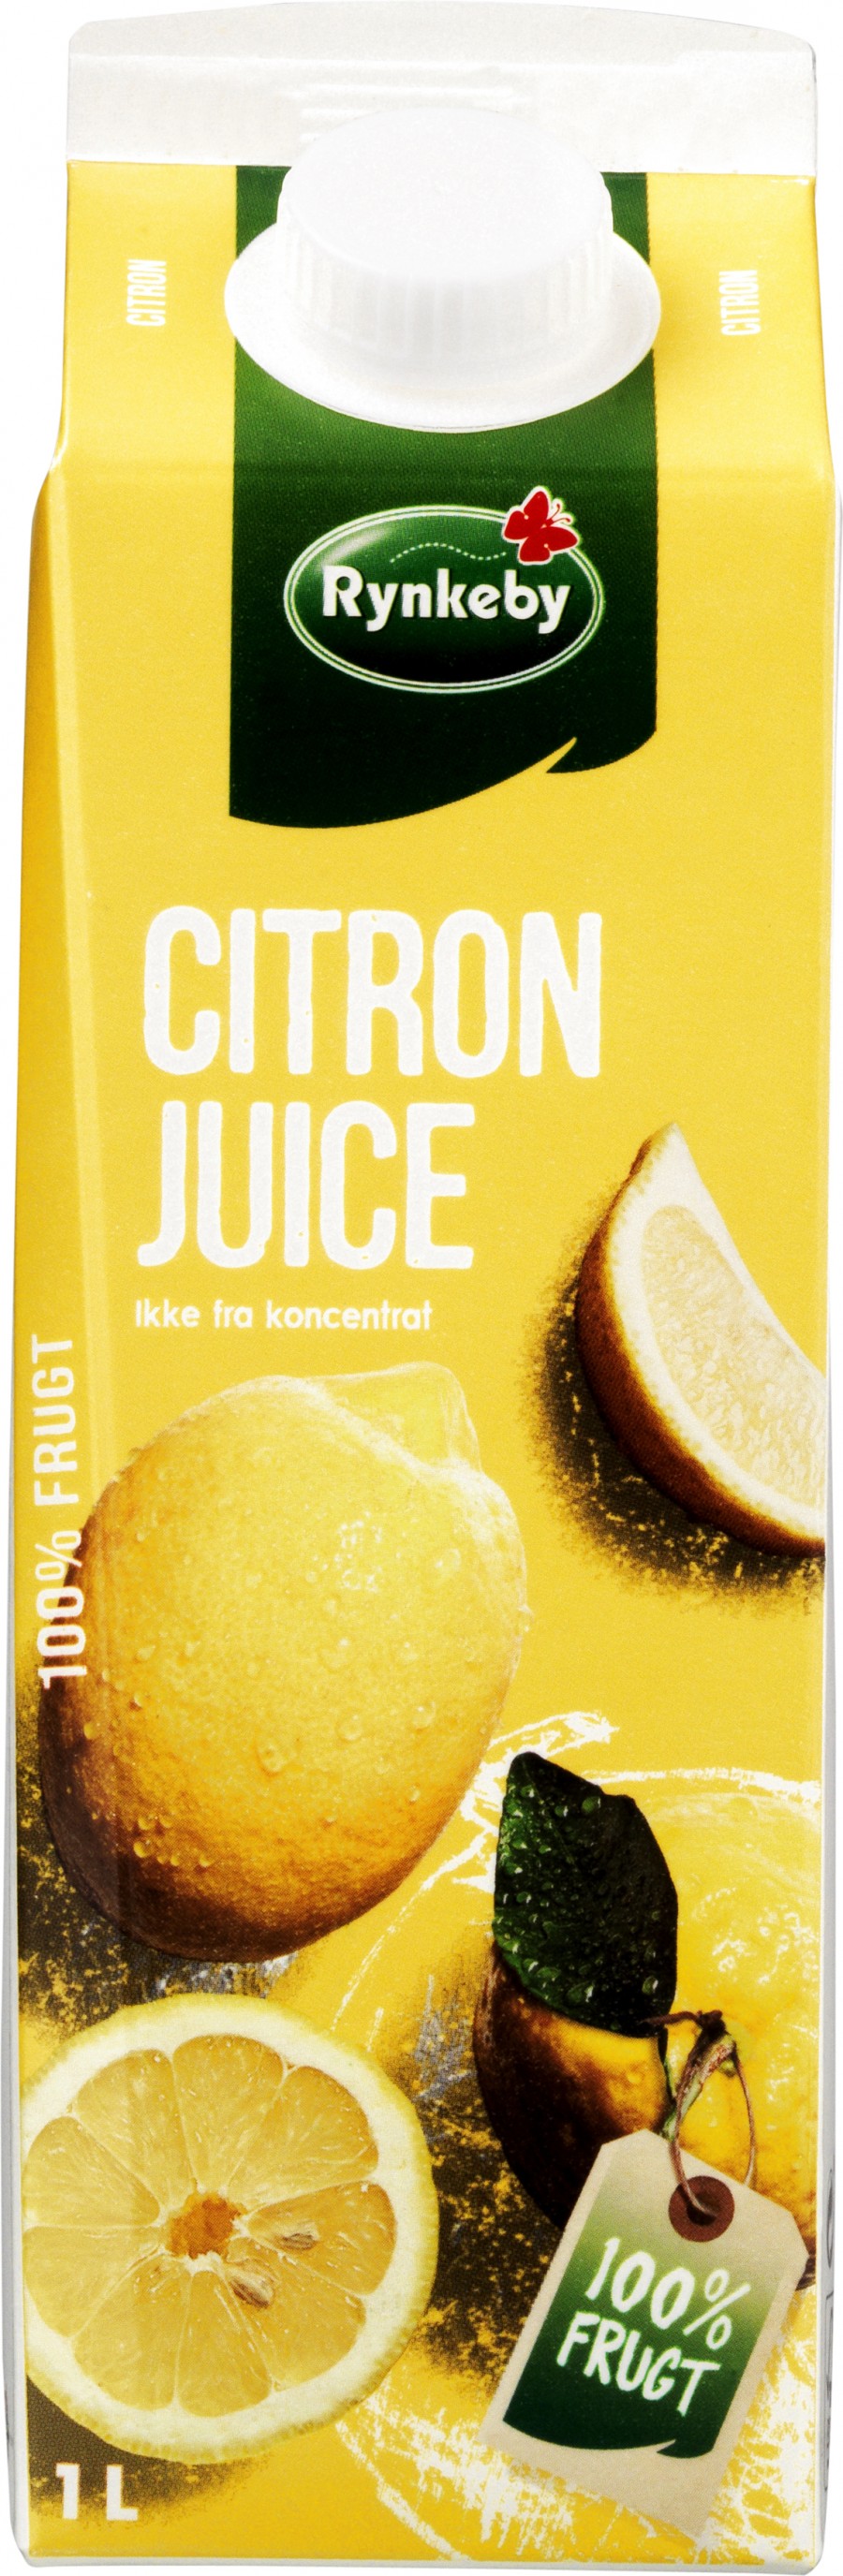
Label: cardboard